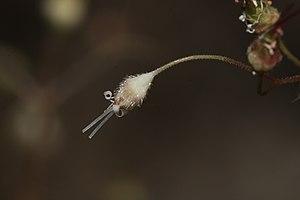
Heuchera est un genre de plantes, les heuchères, de la famille des Saxifragaceae.